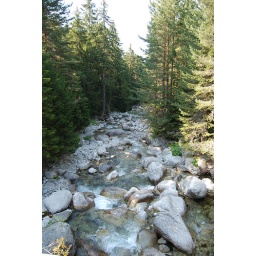
A river in the Pirin mountain national part